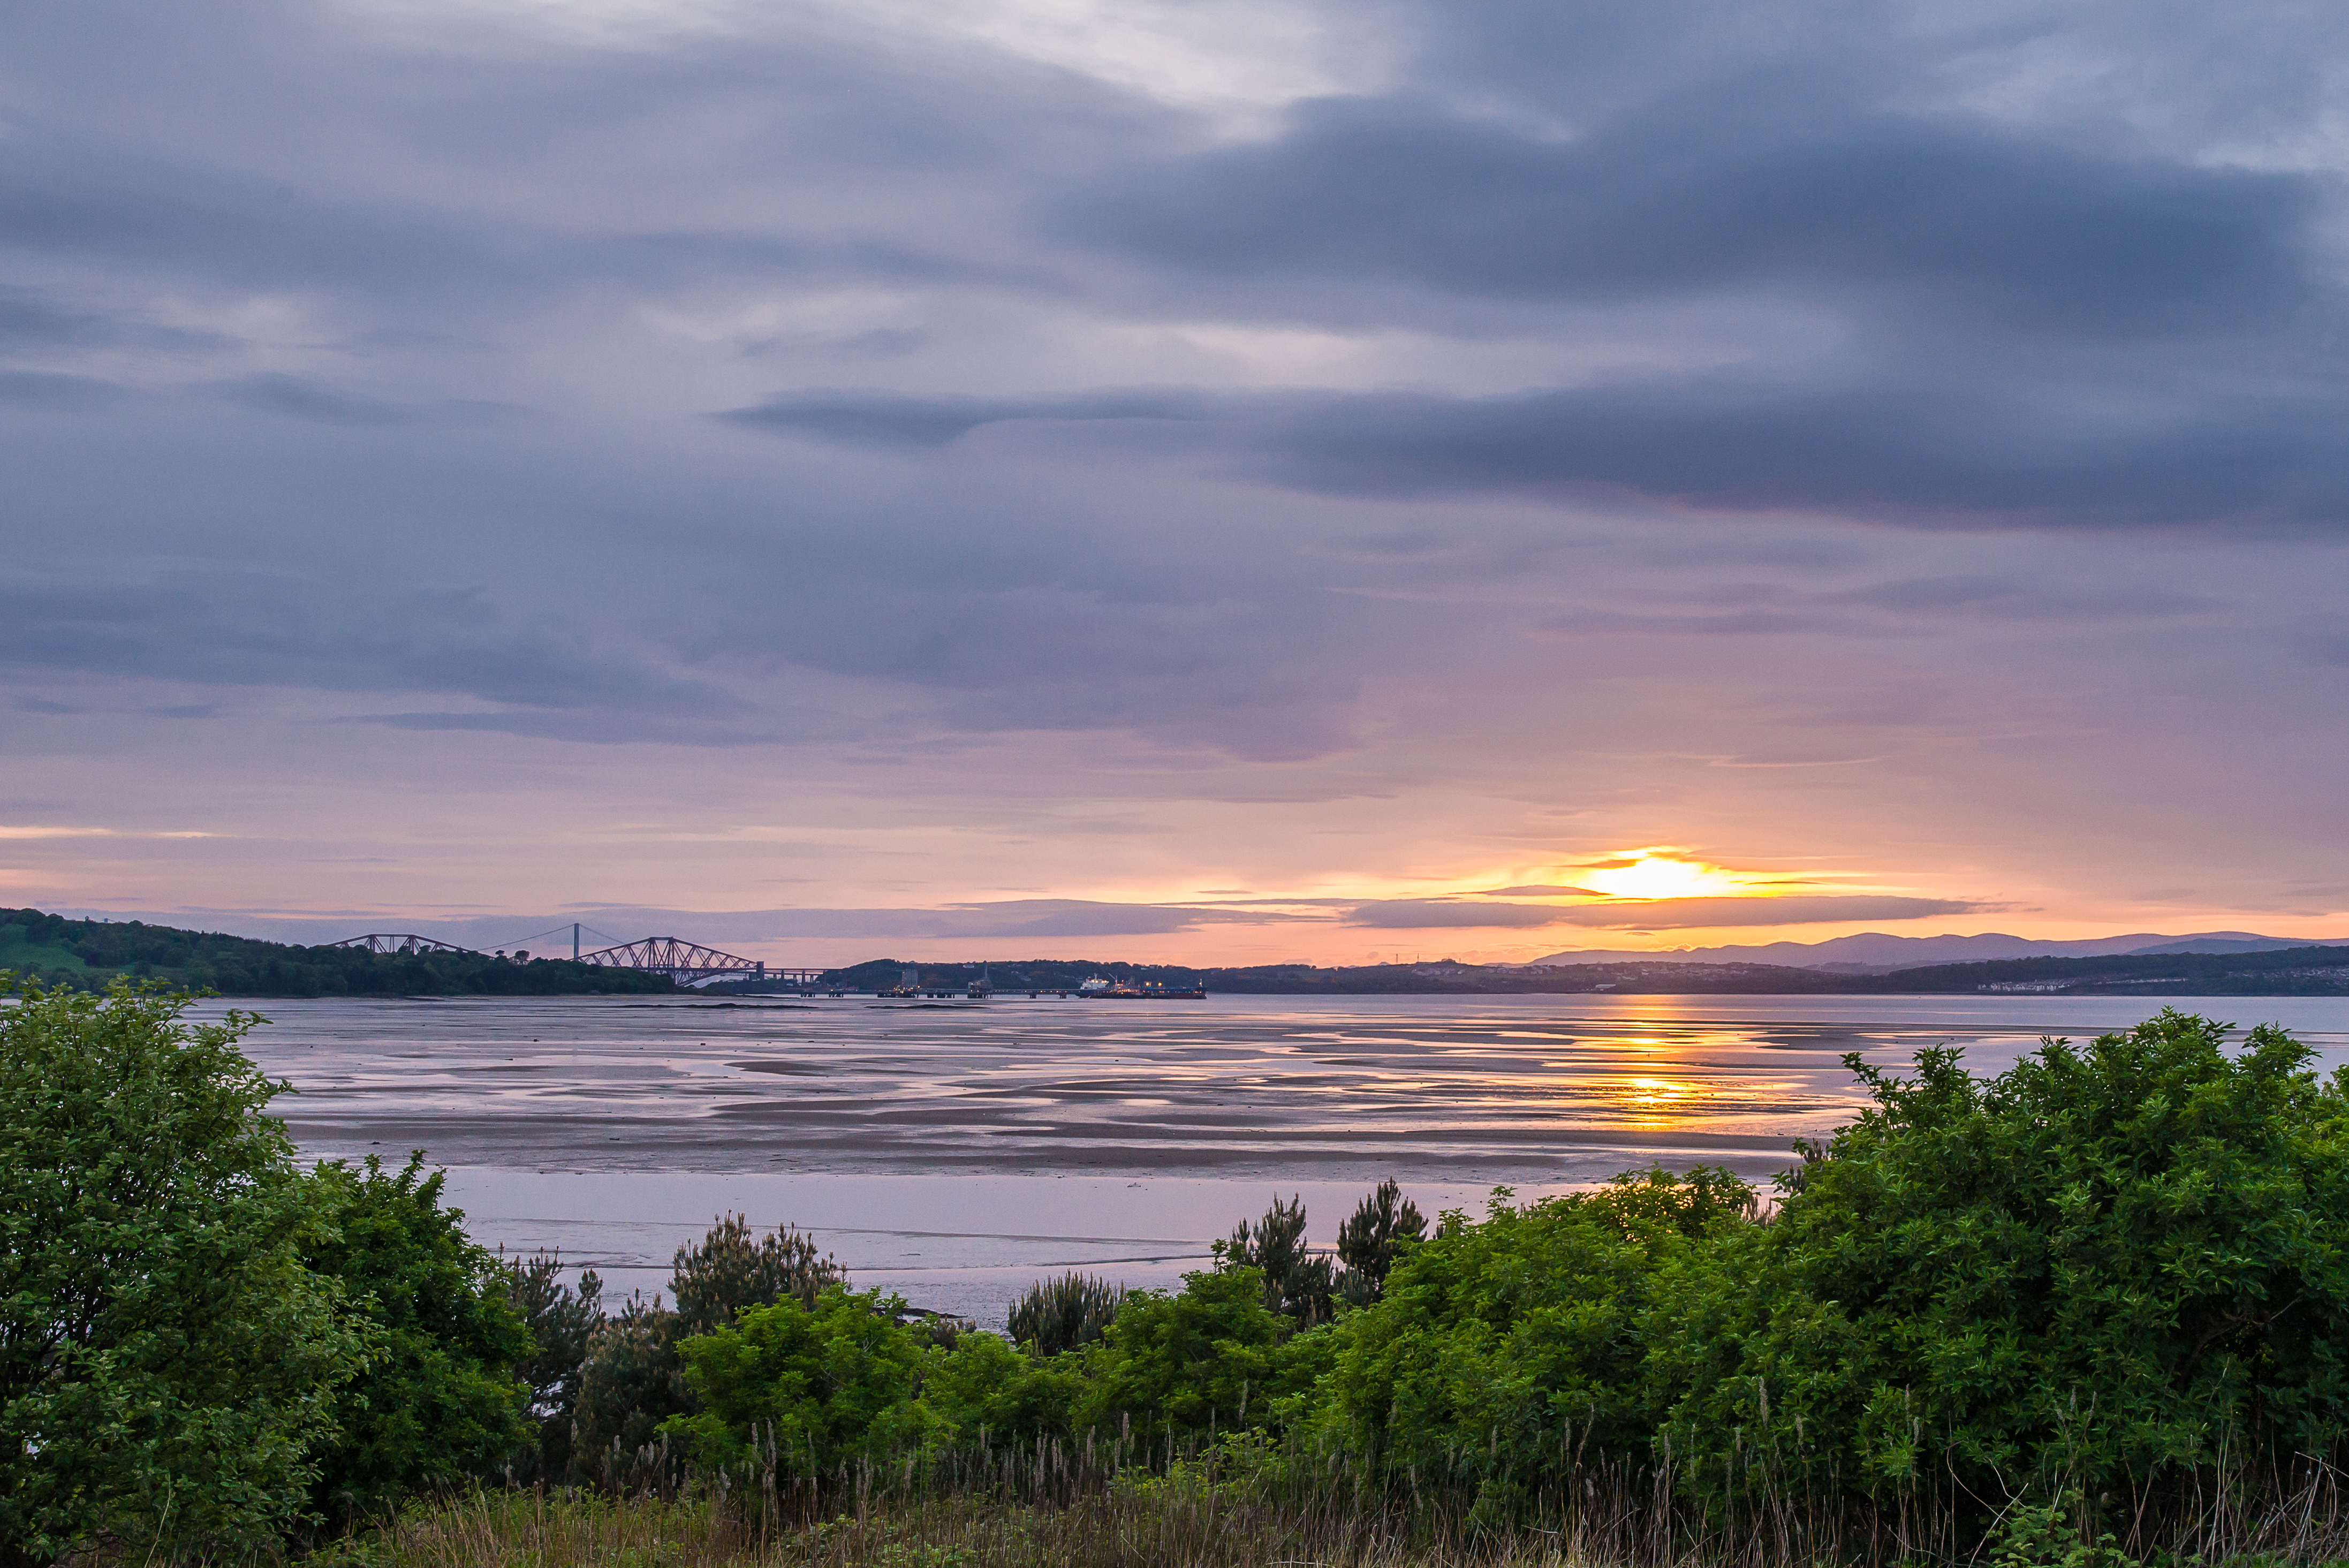
beach, sea, coast, water, ocean, horizon, cloud, sky, sunrise, sunset, morning, shore, lake, dawn, dusk, evening, reflection, bay, island, body of water, reflections, scotland, edinburgh, loch, firthofforth